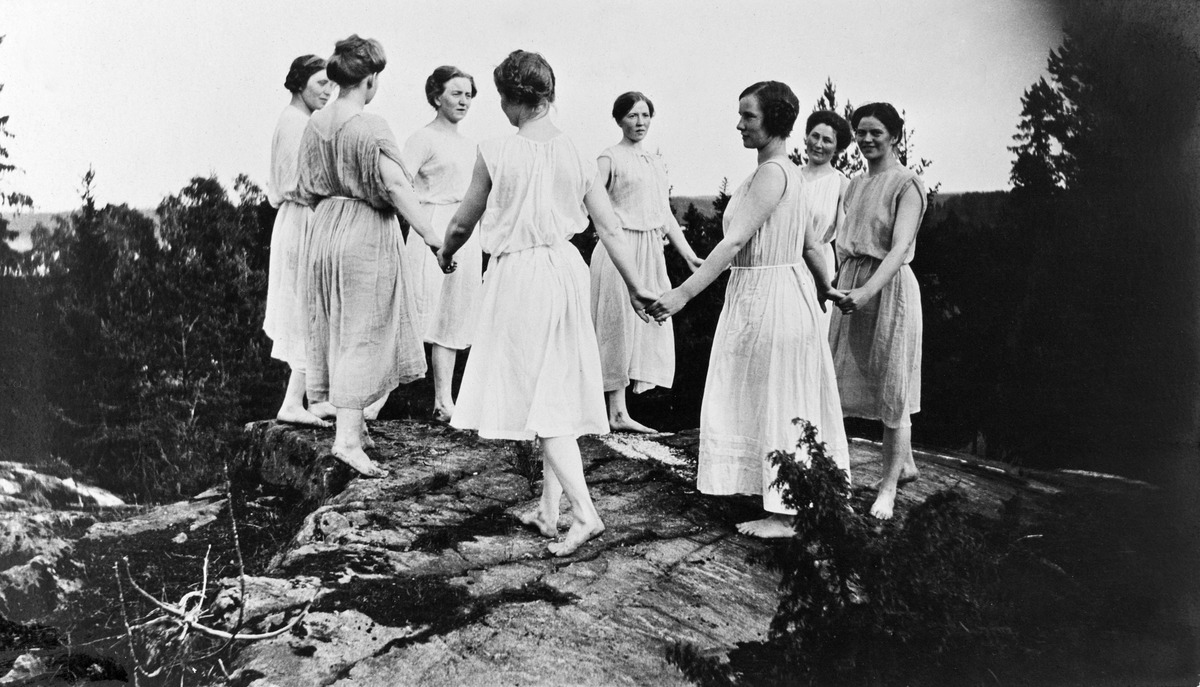
Naisvoimisteluesitys kalliolla
sisällön kuvaus: Naisvoimisteluesitys kalliolla. mustavalkoinen
Kuvaaja: Elmgren, Greta, valokuvaaja
Ajankohta: kuvausaika 1910 -luku
Paikka: Suomi, Uusimaa, Helsinki, Helsinki
Aiheet: voimistelu naisvoimistelu